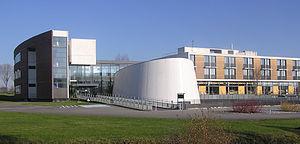
L'Institut de formation des chambres d’agriculture de Guyancourt dans les Yvelines est un établissement de formation permanente.
Des architectes de renom ont construit dans la ville de Guyancourt, dans le département des Yvelines et la région Île-de-France, des logements, des équipements publics, des sièges sociaux ou des immeubles de bureaux :
Daniel Kahane, né le 27 octobre 1938 à Versailles, est un architecte français.